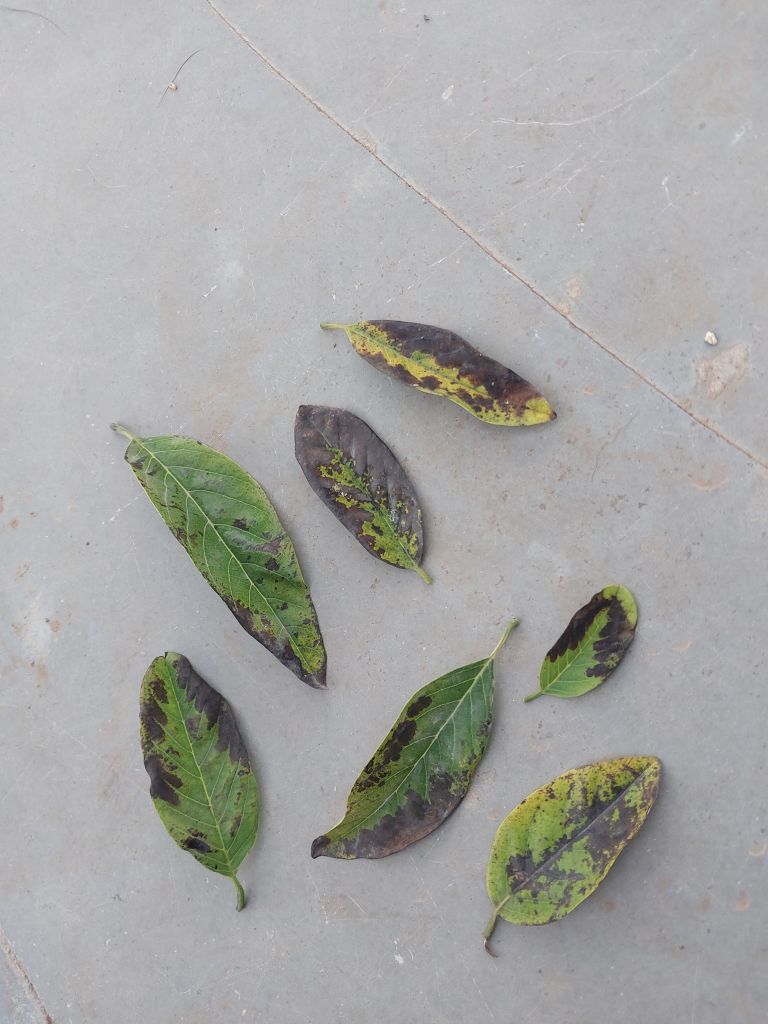
Disease label: Leaf spot on Leaves